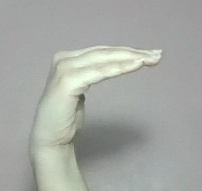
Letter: haa